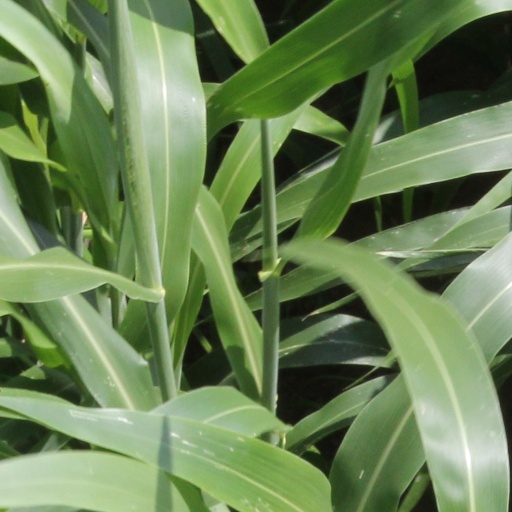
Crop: sorghum